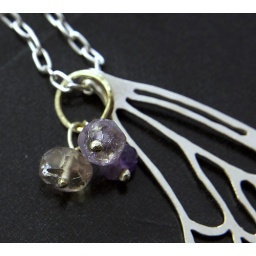
A deluxe version of my popular butterfly wing pendant in sterling silver with 14ct gold with ametrine and amethyst beads.